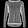
Label: Pullover